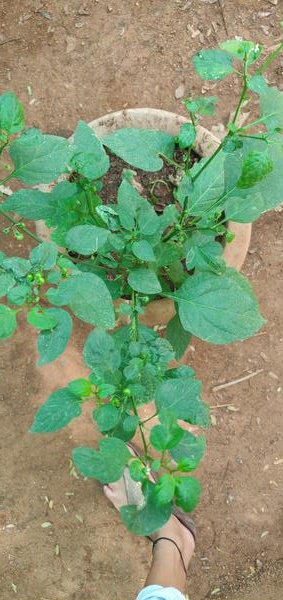
Plant: Nagadali